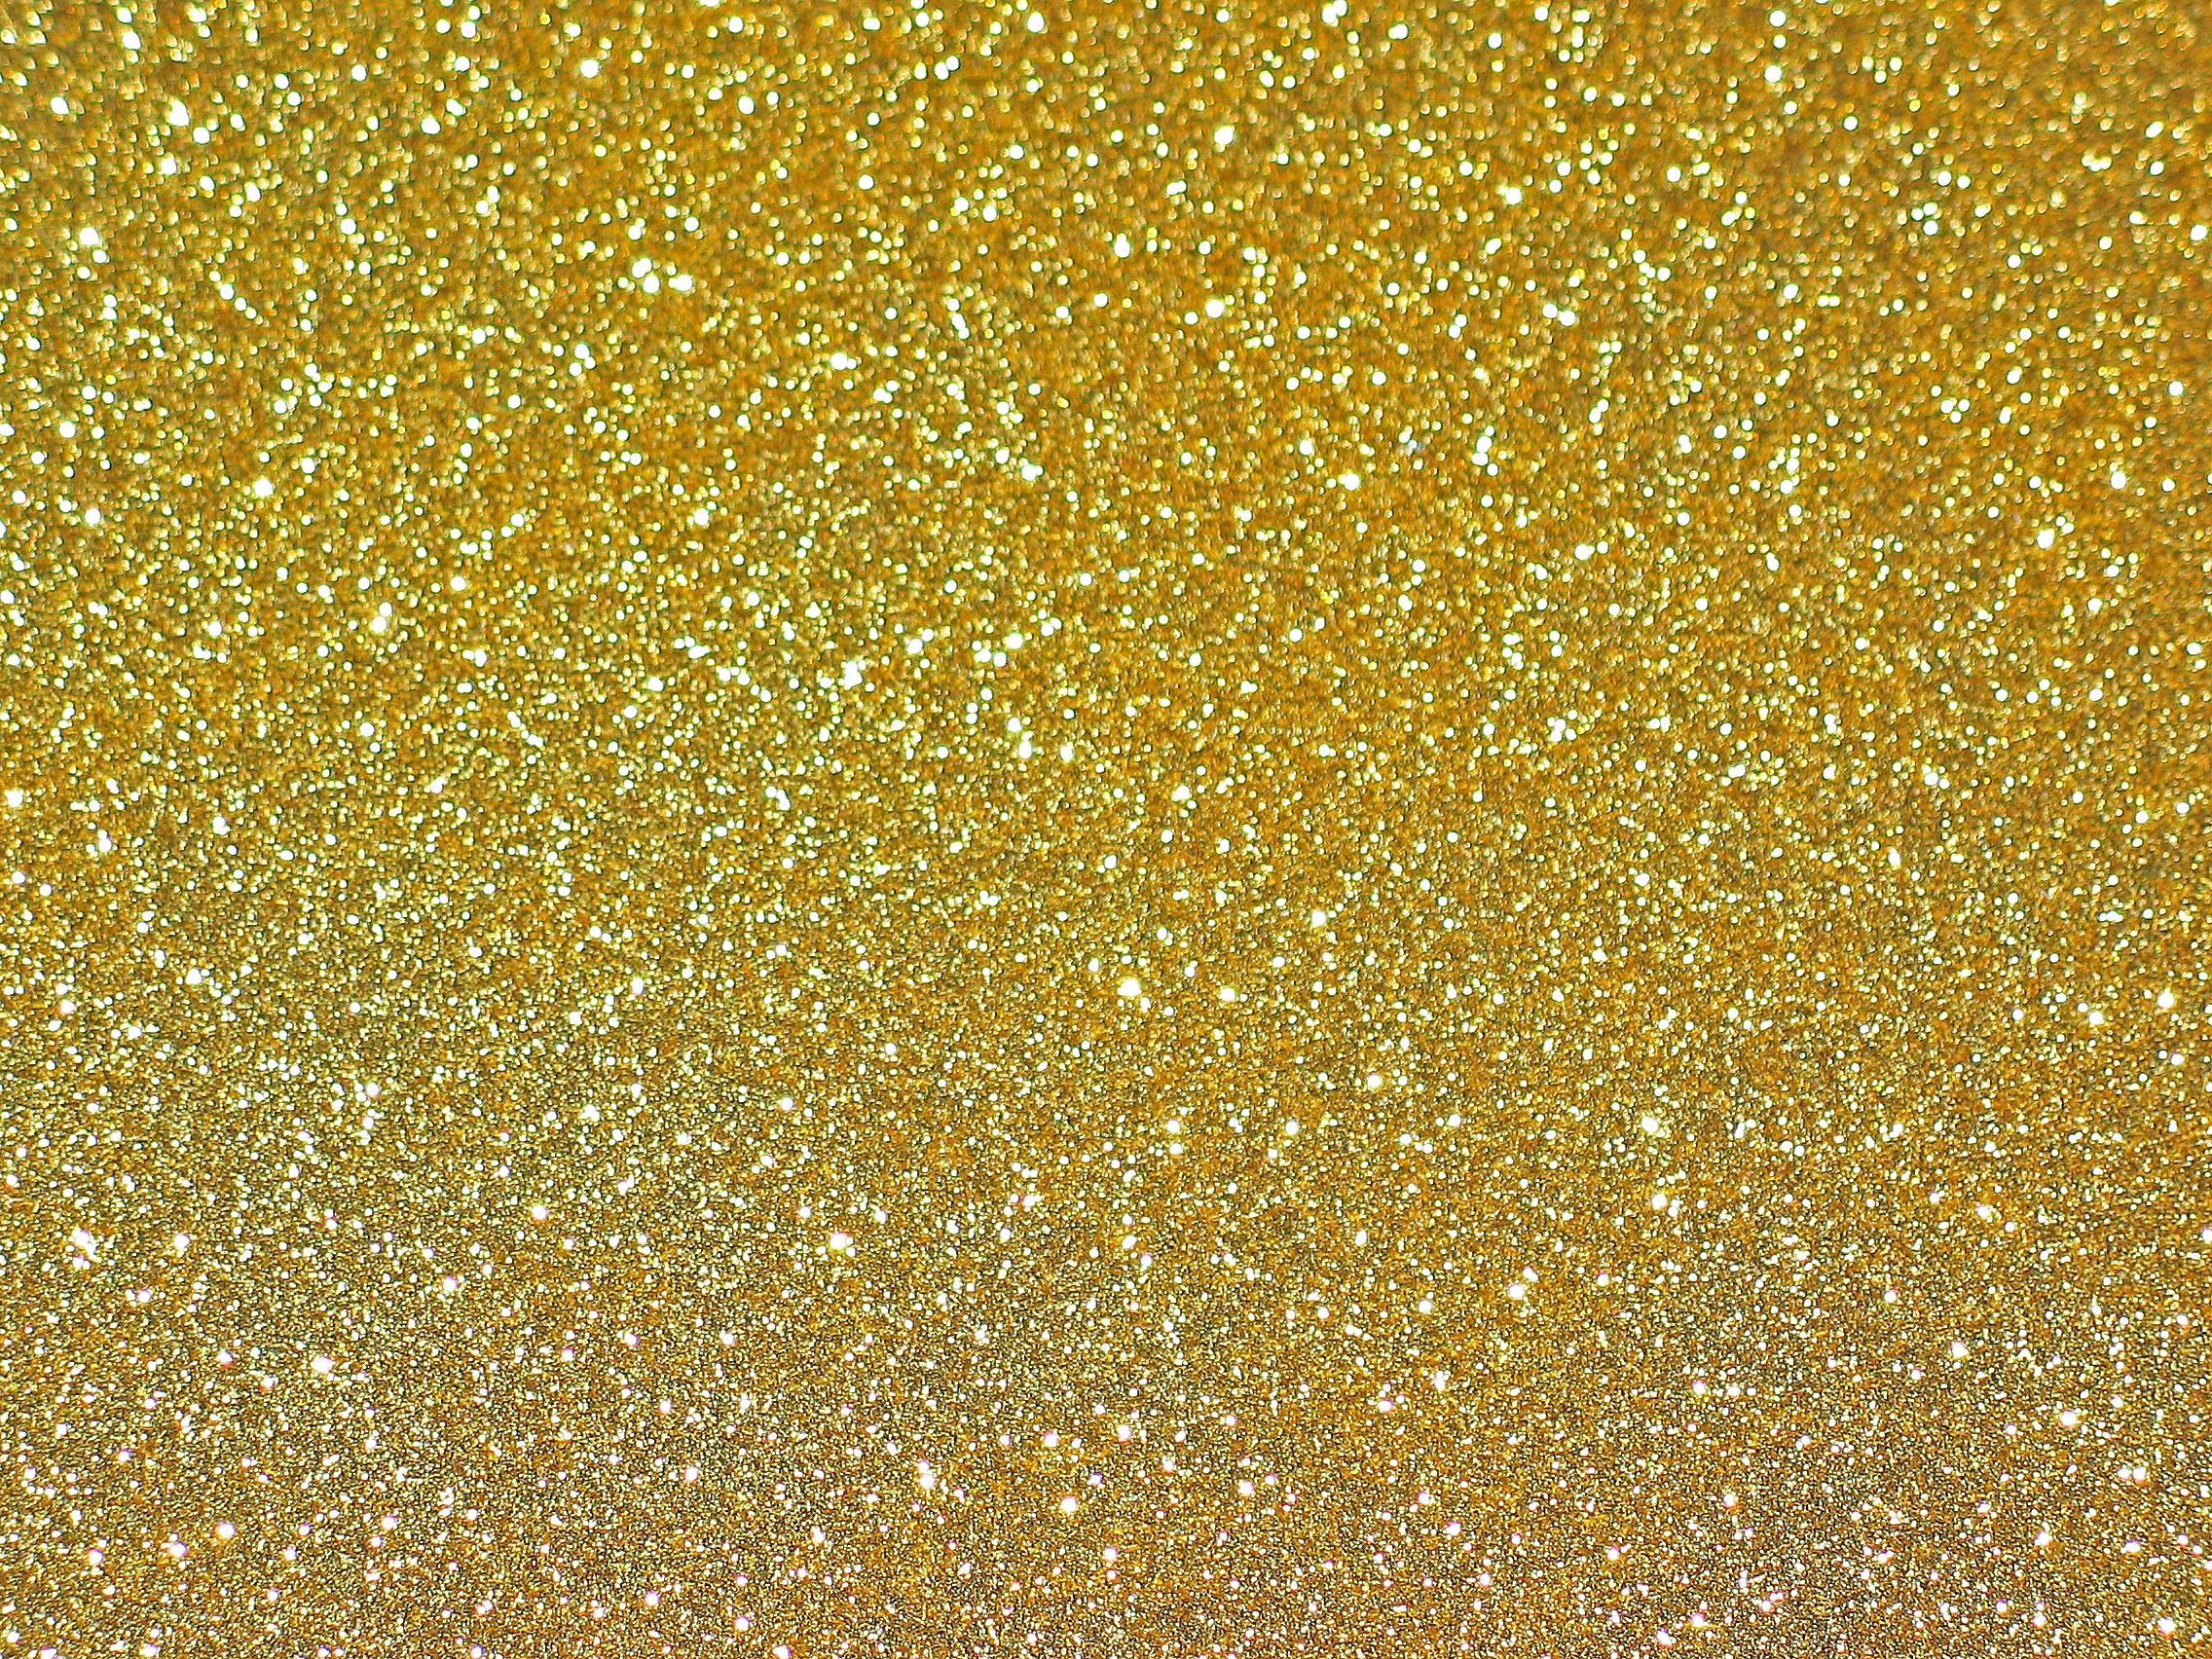
light, sunlight, texture, atmosphere, asphalt, decoration, pattern, line, golden, yellow, christmas, paper, lighting, material, circle, sparkle, wrapping paper, advent, christmas decoration, gifts, christmas time, jewel, lights, background, gold, fantasy, crystal, packaging, december, shiny, mood, festive decorations, gorgeous, starburst, fairytale, surprise, decorate, atmospheric, christmas eve